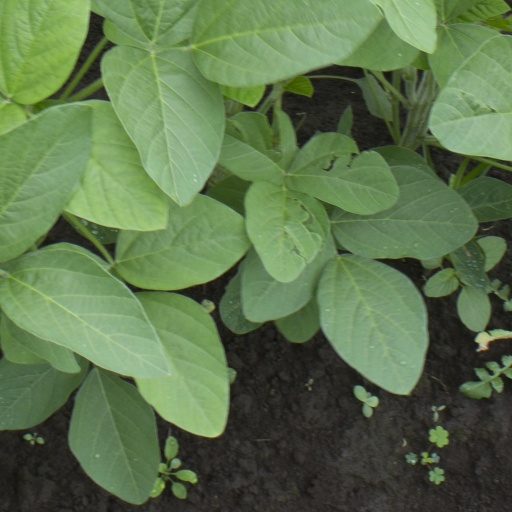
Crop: soybean